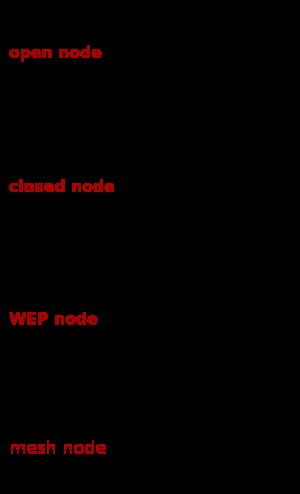
Warchalking
Warchalking-symboler.
Warchalking betegner det at tegne symboler på offentlige steder for at gøre opmærkom på en åben Wi-Fi-forbindelse.